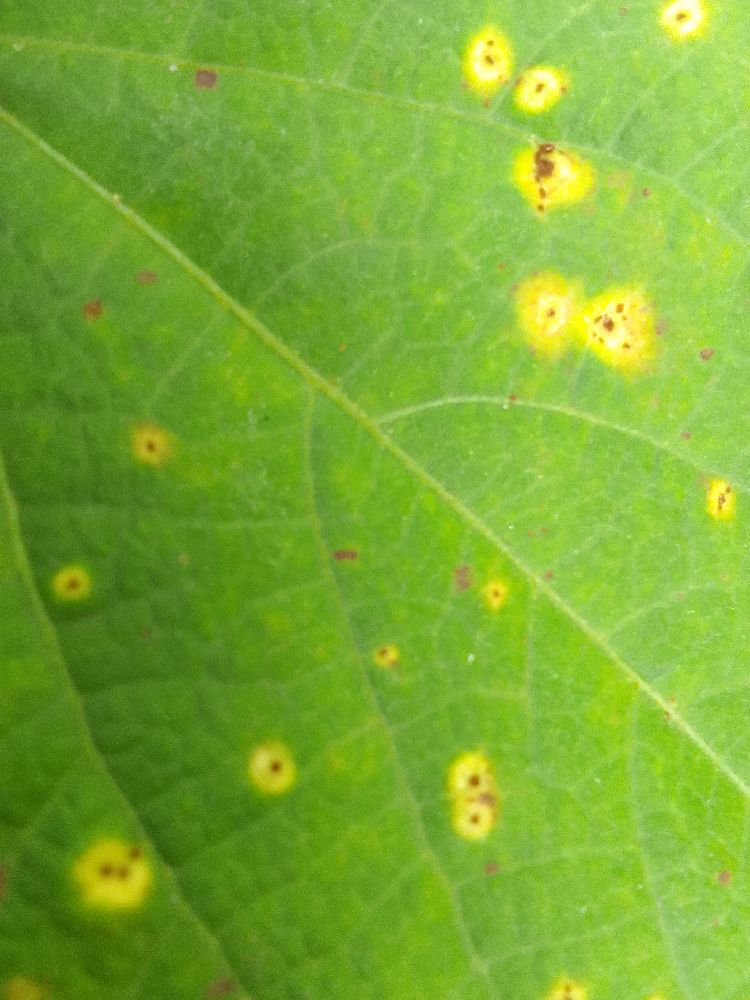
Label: rust